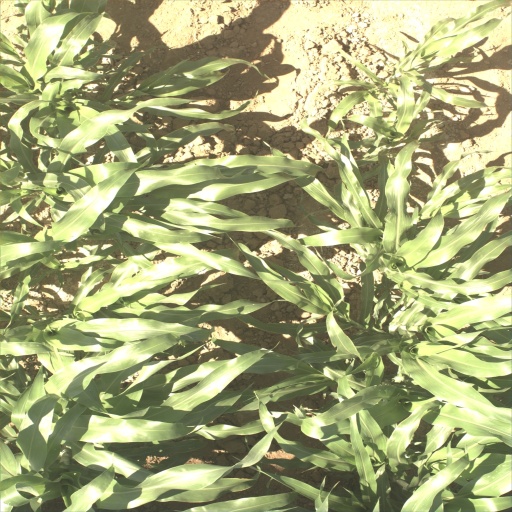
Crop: sorghum